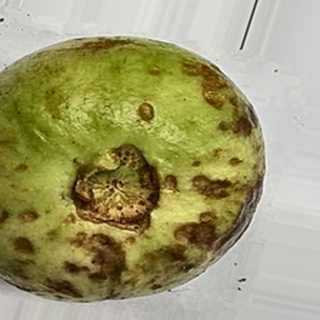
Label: guava_anthracnose